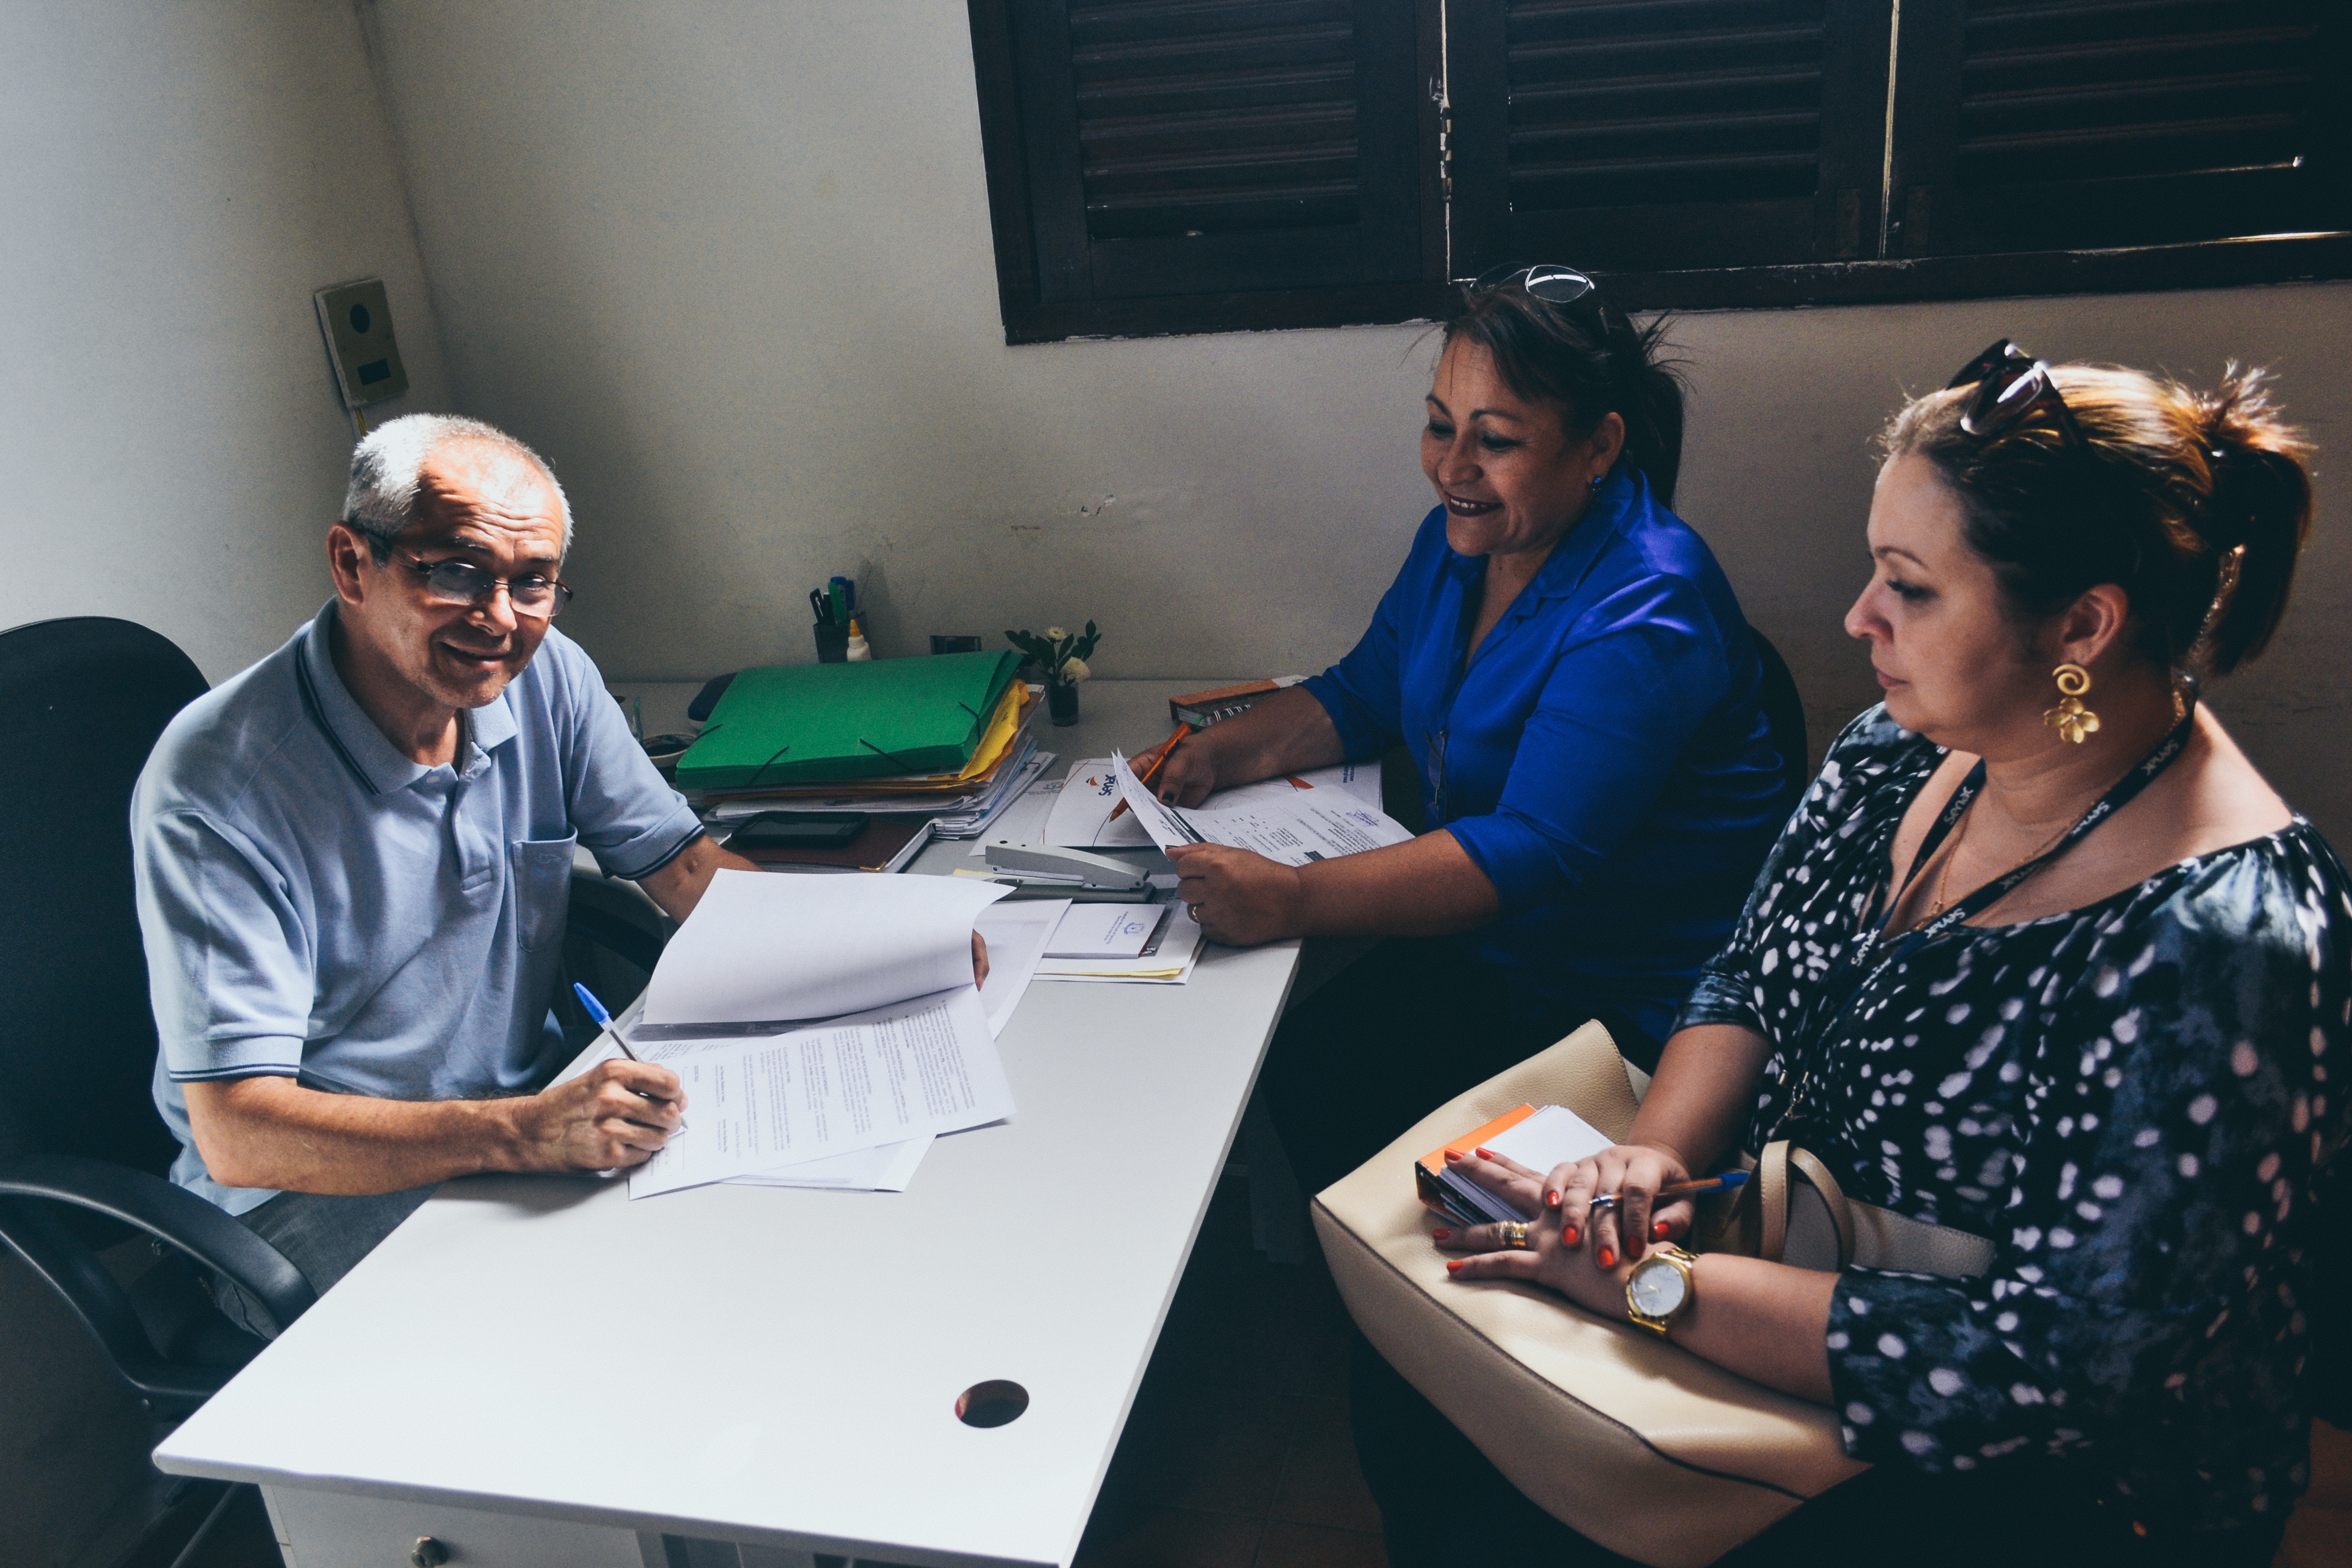
design, academic conference